Sendagaya Station

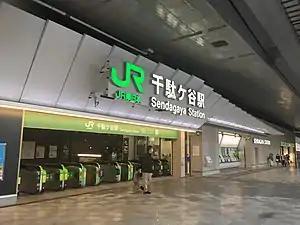
Sendagaya Station entrance in March 2022

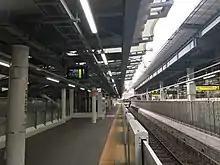
Platforms, 2022

Sendagaya Station is served by Chūō-Sobu Line local services.